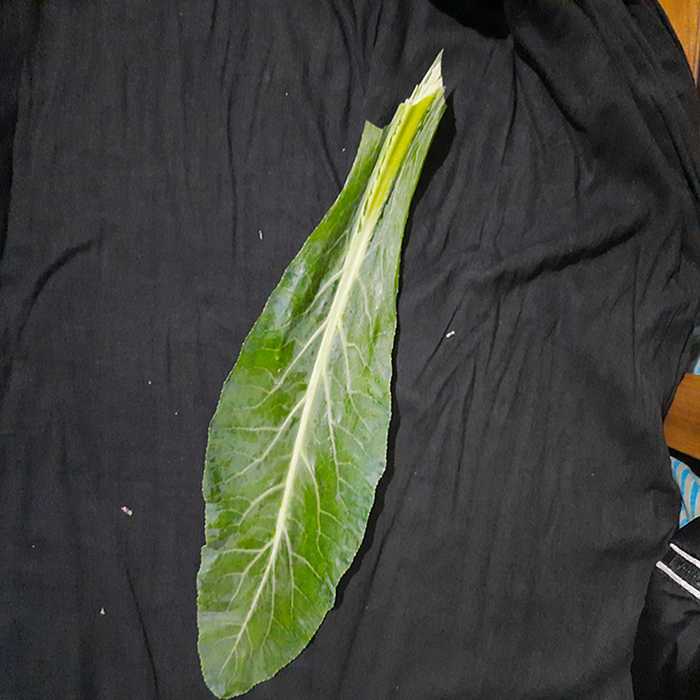
Plant: Cauliflower
Label: Fresh leaf